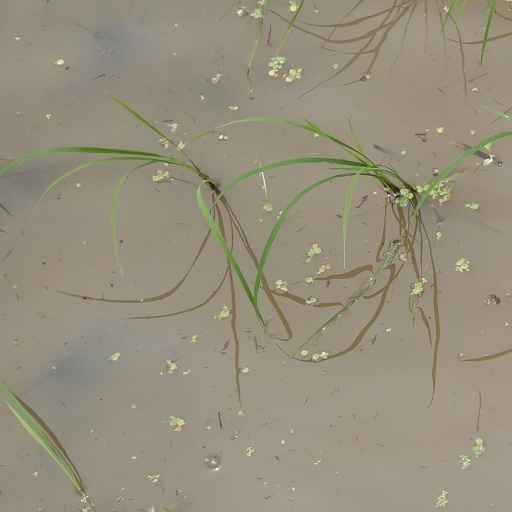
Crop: rice